Gage and Tollner

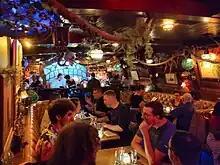
The restaurant's Sunken Harbor Club

Joseph Chirico, a restaurateur who was purportedly associated with the Gambino crime family, bought the restaurant in June 1995 and closed it for renovations. Chirico spent $653,000 on the restaurant and another $500,000 on renovations. The restaurant's lenders allowed Chirico to buy the restaurant's mortgage at a discount, and the Brooklyn Union Gas Company restored the restaurant's gas pipes for free. Chirico said he "tried to retain the historic flavor of the restaurant while providing modern amenities". Raymond Caliendo designed the restoration, for which he won an architectural award in 2003. Several dozen seats were replaced with a cocktail bar, a modern air-conditioning system was installed, and the kitchen was replaced. In addition, the woodwork, lights, and mirrors were refurbished, and the ceiling was restored. Chirico expected to reopen the restaurant by September 1995, but he found the space to be in "very bad condition", and Gage and Tollner remained closed at the end of the year.